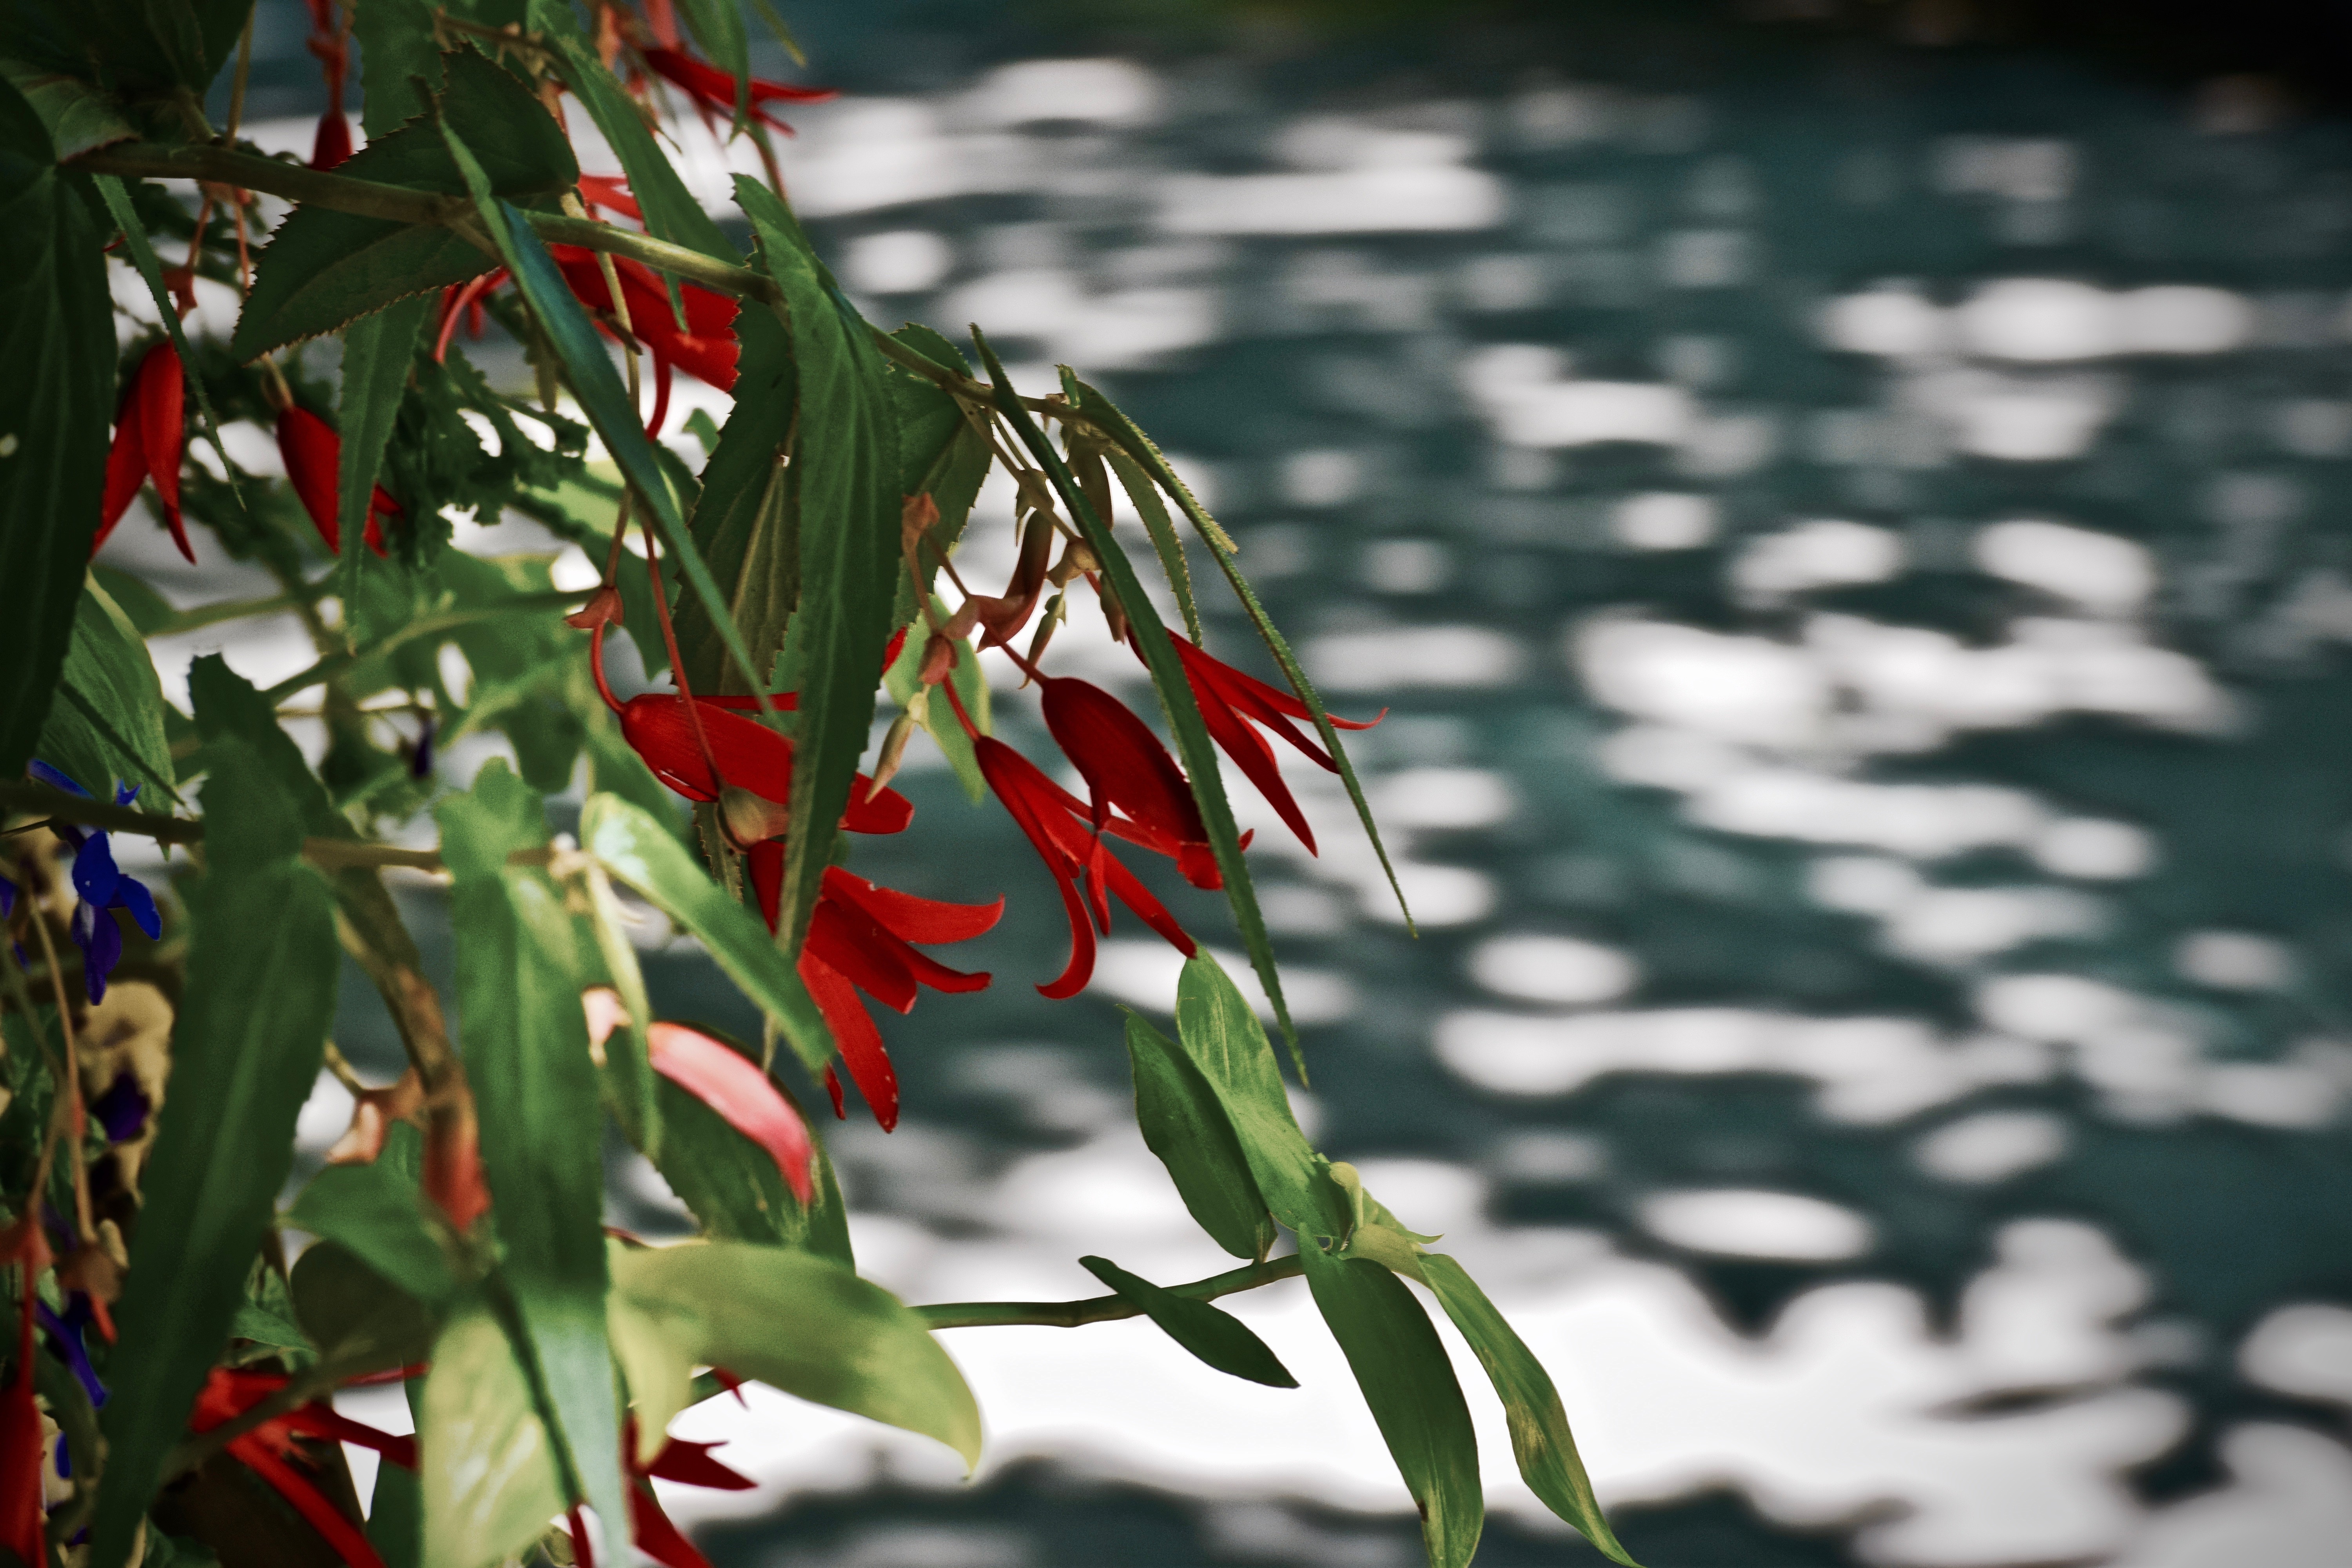
nature, branch, plant, leaf, flower, green, red, botany, flora, macro photography, flowering plant, plant stem, land plant